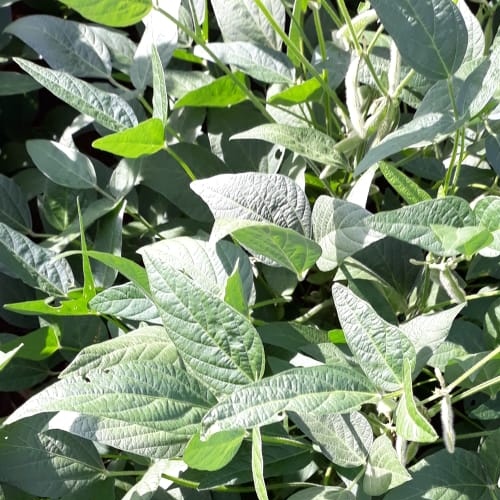
Label: Caterpillar